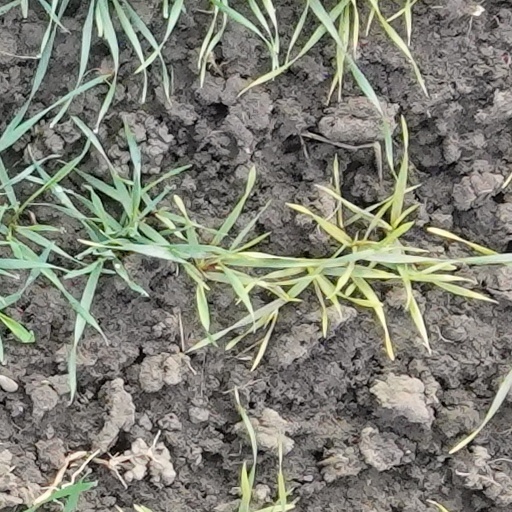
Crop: wheat